Misterer

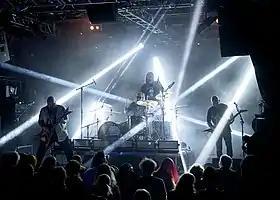
Misterer performing in 2019

Misterer is a Finnish thrash/groove metal band from Helsinki.